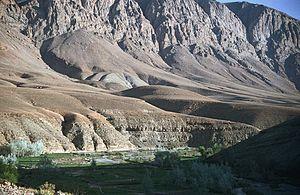
Les gorges du Dadès sont des gorges situées dans la haute vallée du Dadès entre les localités de Boumalne Dadès et M'semrir et une destination touristique fréquentée.